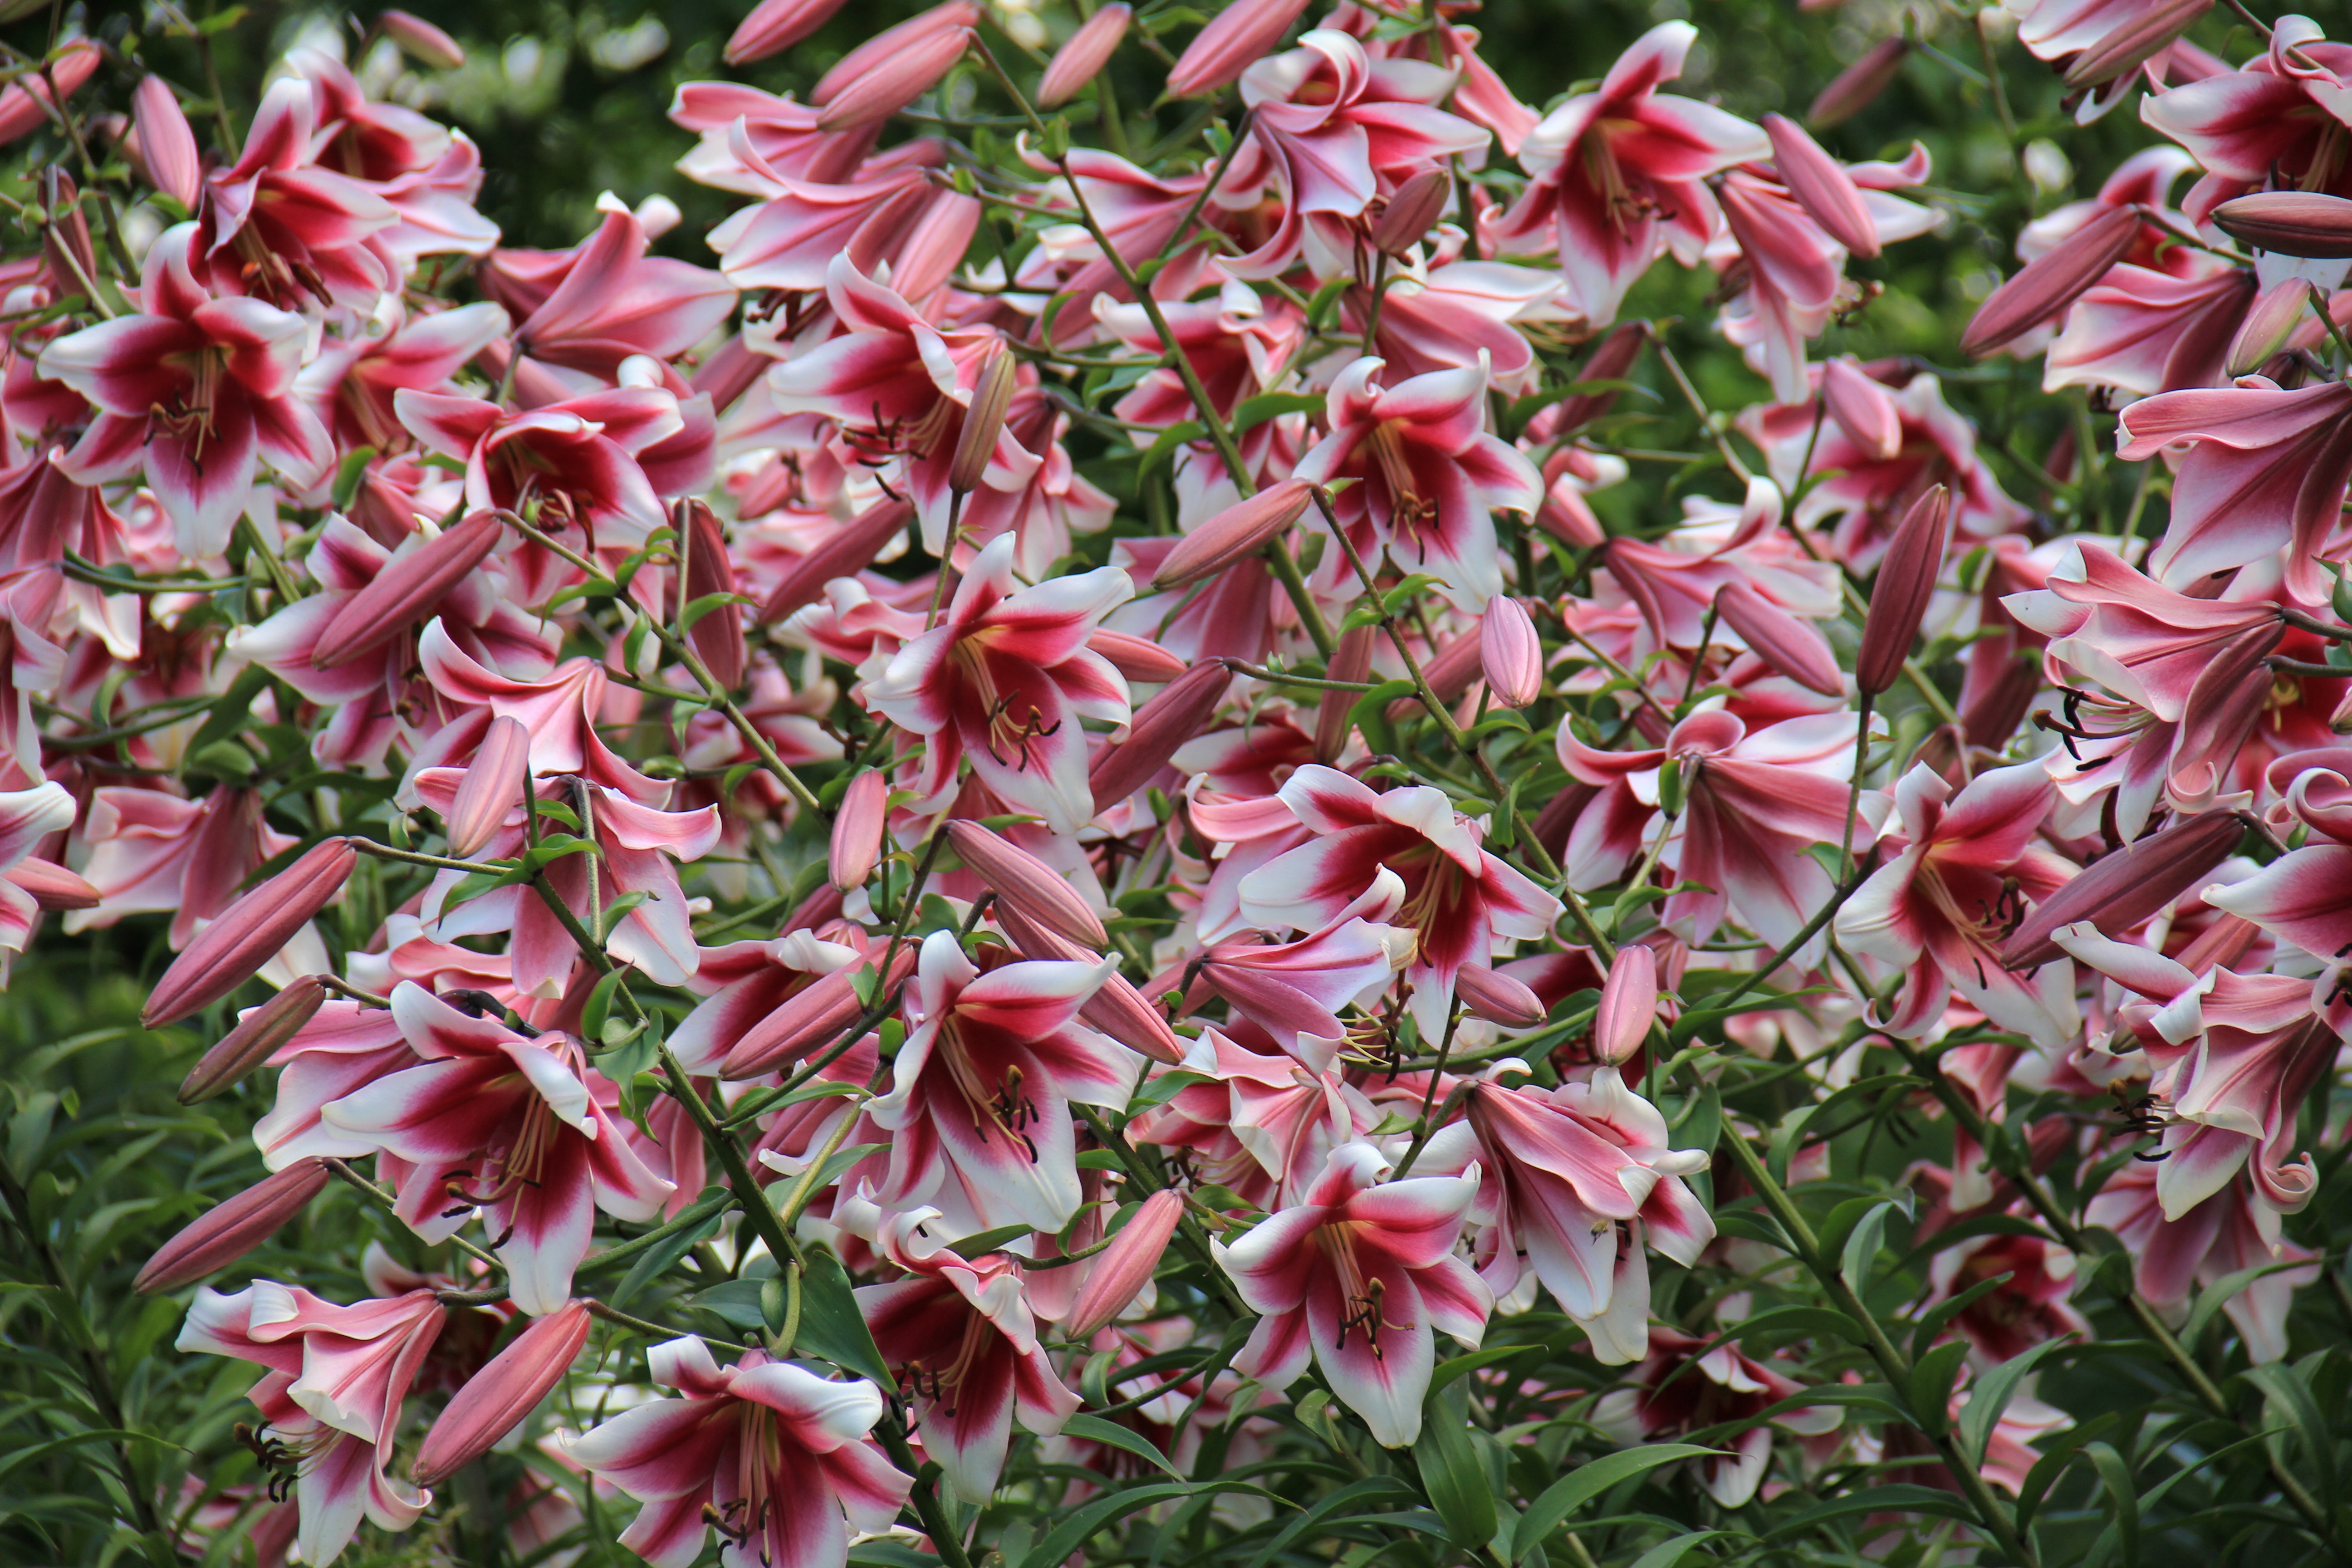
plant, flower, petal, red, botany, flora, flowers, shrub, lily, flowering plant, red white, white red, land plant